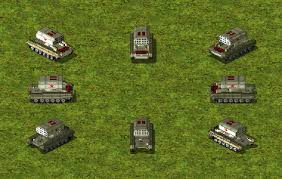
Label: Self Propelled Artillery